Bloomington, Minnesota

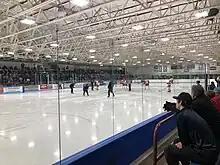
Bloomington Ice Garden during a Boys' Hockey Section 6AA playoff game between Benilde-St. Margaret's and Cretin Durham Hall

Hyland Park includes both a ski area and Nordic ski jumps. The ski jumps are maintained by the Minneapolis Ski Club Minneapolis Ski Club and are some of the most urban ski jumps in the U.S. Several U.S. Olympic ski jumpers have come from this ski club. The Minneapolis Ski Club hosted the 2013 Junior National competition. The city also operates the Bloomington Ice Garden (BIG), which contains three ice rinks, one of which is Olympic-size and the other of which has a capacity of 2,500. It appeared in the film Miracle, with the team practicing there before the Olympics. During the winter, the Parks and Recreation Department creates 10+ outdoor skating rinks.